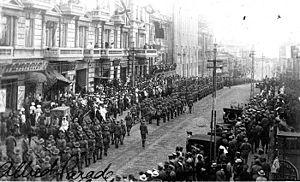
1918 est une année commune commençant un mardi.